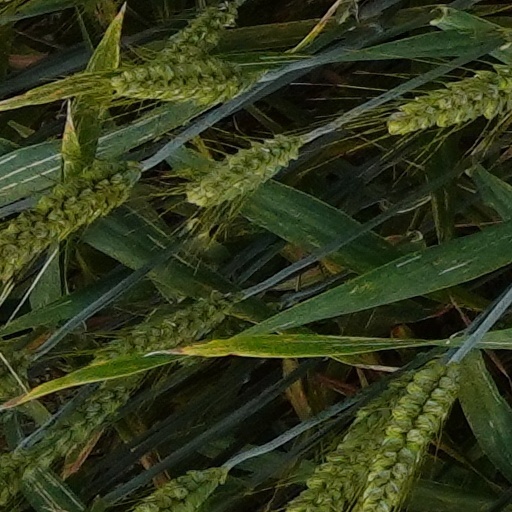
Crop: wheat